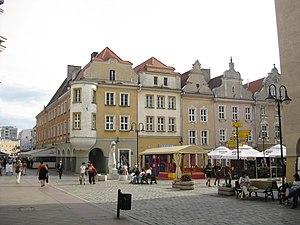
Dijon est une commune française, préfecture du département de la Côte-d'Or et chef-lieu de la région Bourgogne-Franche-Comté. Elle se situe entre le bassin parisien et le bassin rhodanien, sur l'axe Paris-Lyon-Méditerranée, à 310 kilomètres au sud-est de Paris et 190 kilomètres au nord de Lyon.
Opole est une ville du sud de la Pologne, chef-lieu de la voïvodie du même nom. Opole est une ville-powiat et est le chef-lieu du powiat d'Opole sans se trouver sur son territoire. Avec 128 140 habitants en 2017, il s'agissait de la vingtième plus grande ville polonaise.